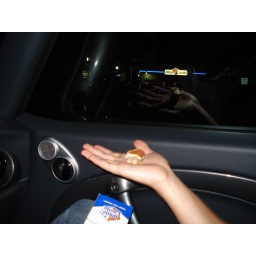
David, Alex, and Teresa go to white castle. haha check out the reflection in the window :)